Henry Morland

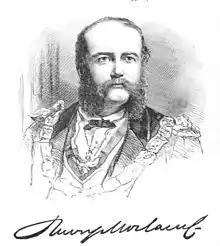

Sir Henry Morland (9 April 1837 – 28 July 1891) was an Indian Navy officer and colonial administrator. He was also a member of several learned societies.